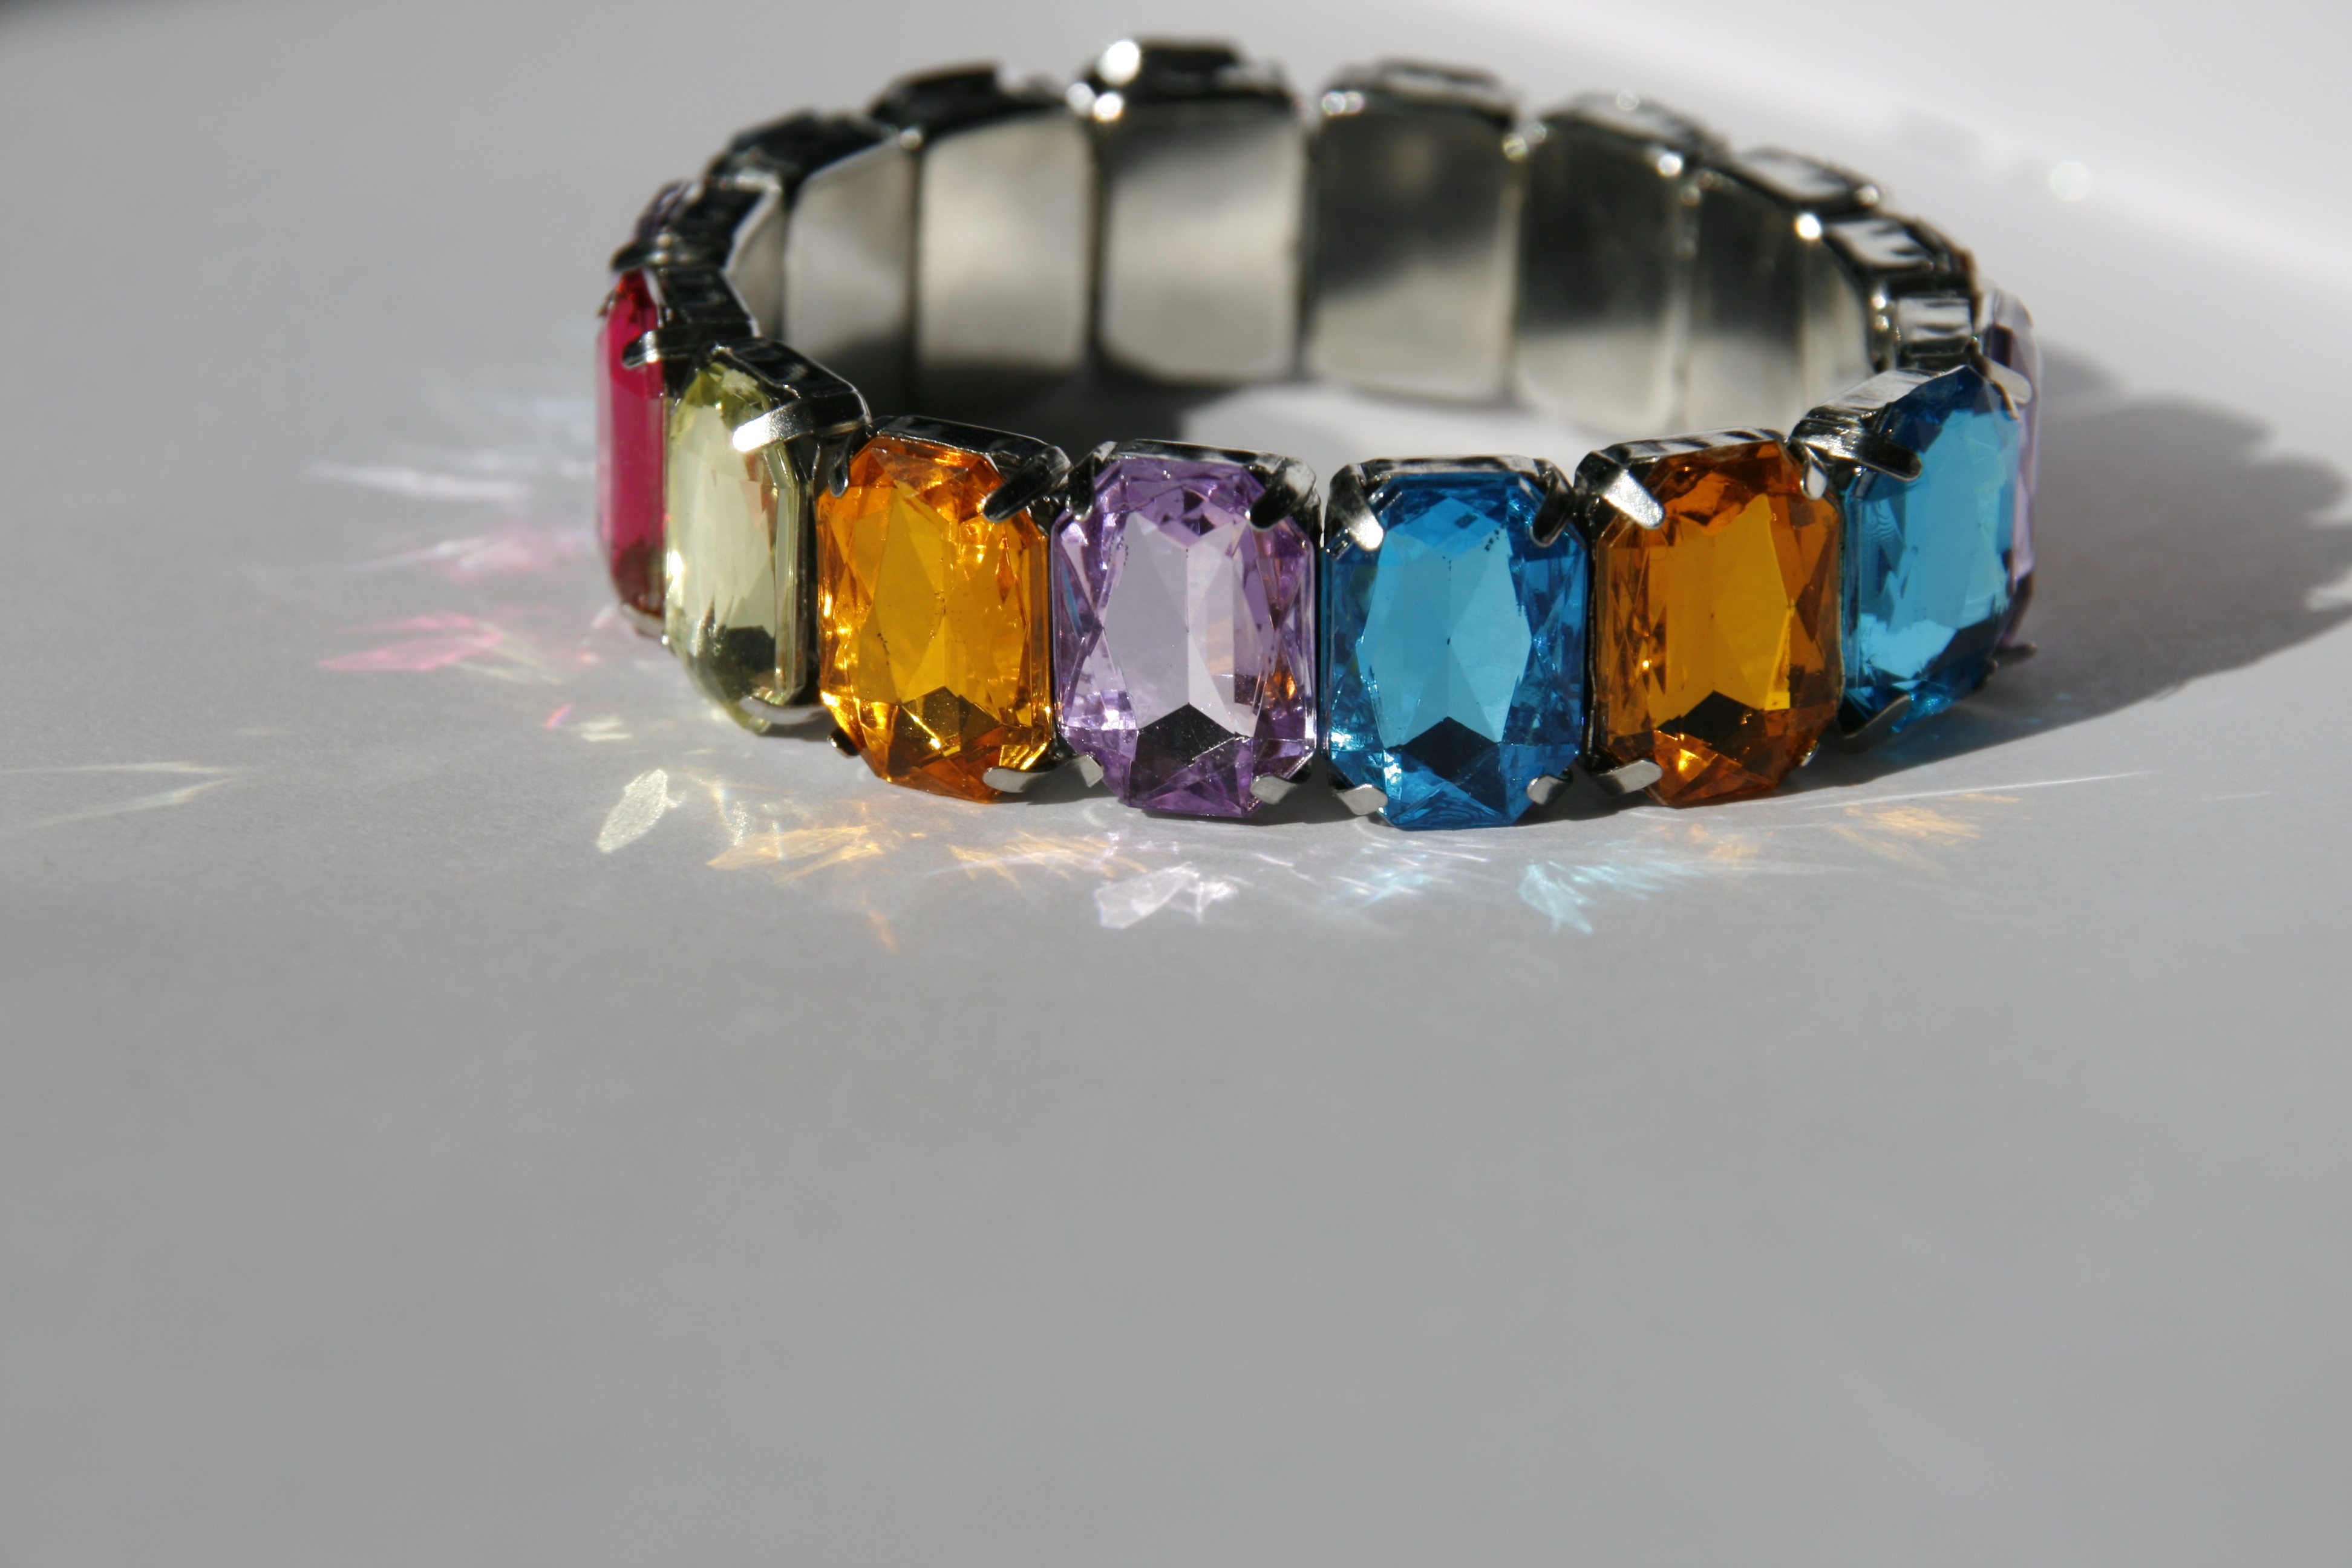
hand, light, people, girl, white, plastic, kid, cute, female, decoration, young, reflection, macro, child, fashion, blue, freedom, craft, colorful, pink, toy, childhood, jewelry, bracelet, close up, cheerful, jewellery, rainbow, fun, creativity, happiness, wrist, little, joy, horizontal, beads, gemstone, sapphire, handcuffs, fashion accessory